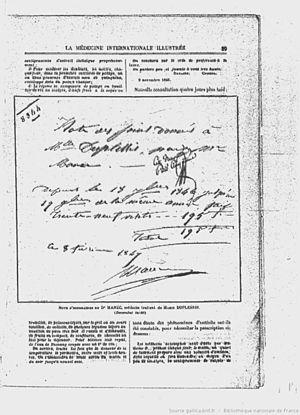
La Médecine internationale Éditeur
Pierre Joseph Manec, né le 15 octobre 1799 à Montpezat et mort en 15 février 1884 dans la même commune, est un chirurgien et anatomiste français.